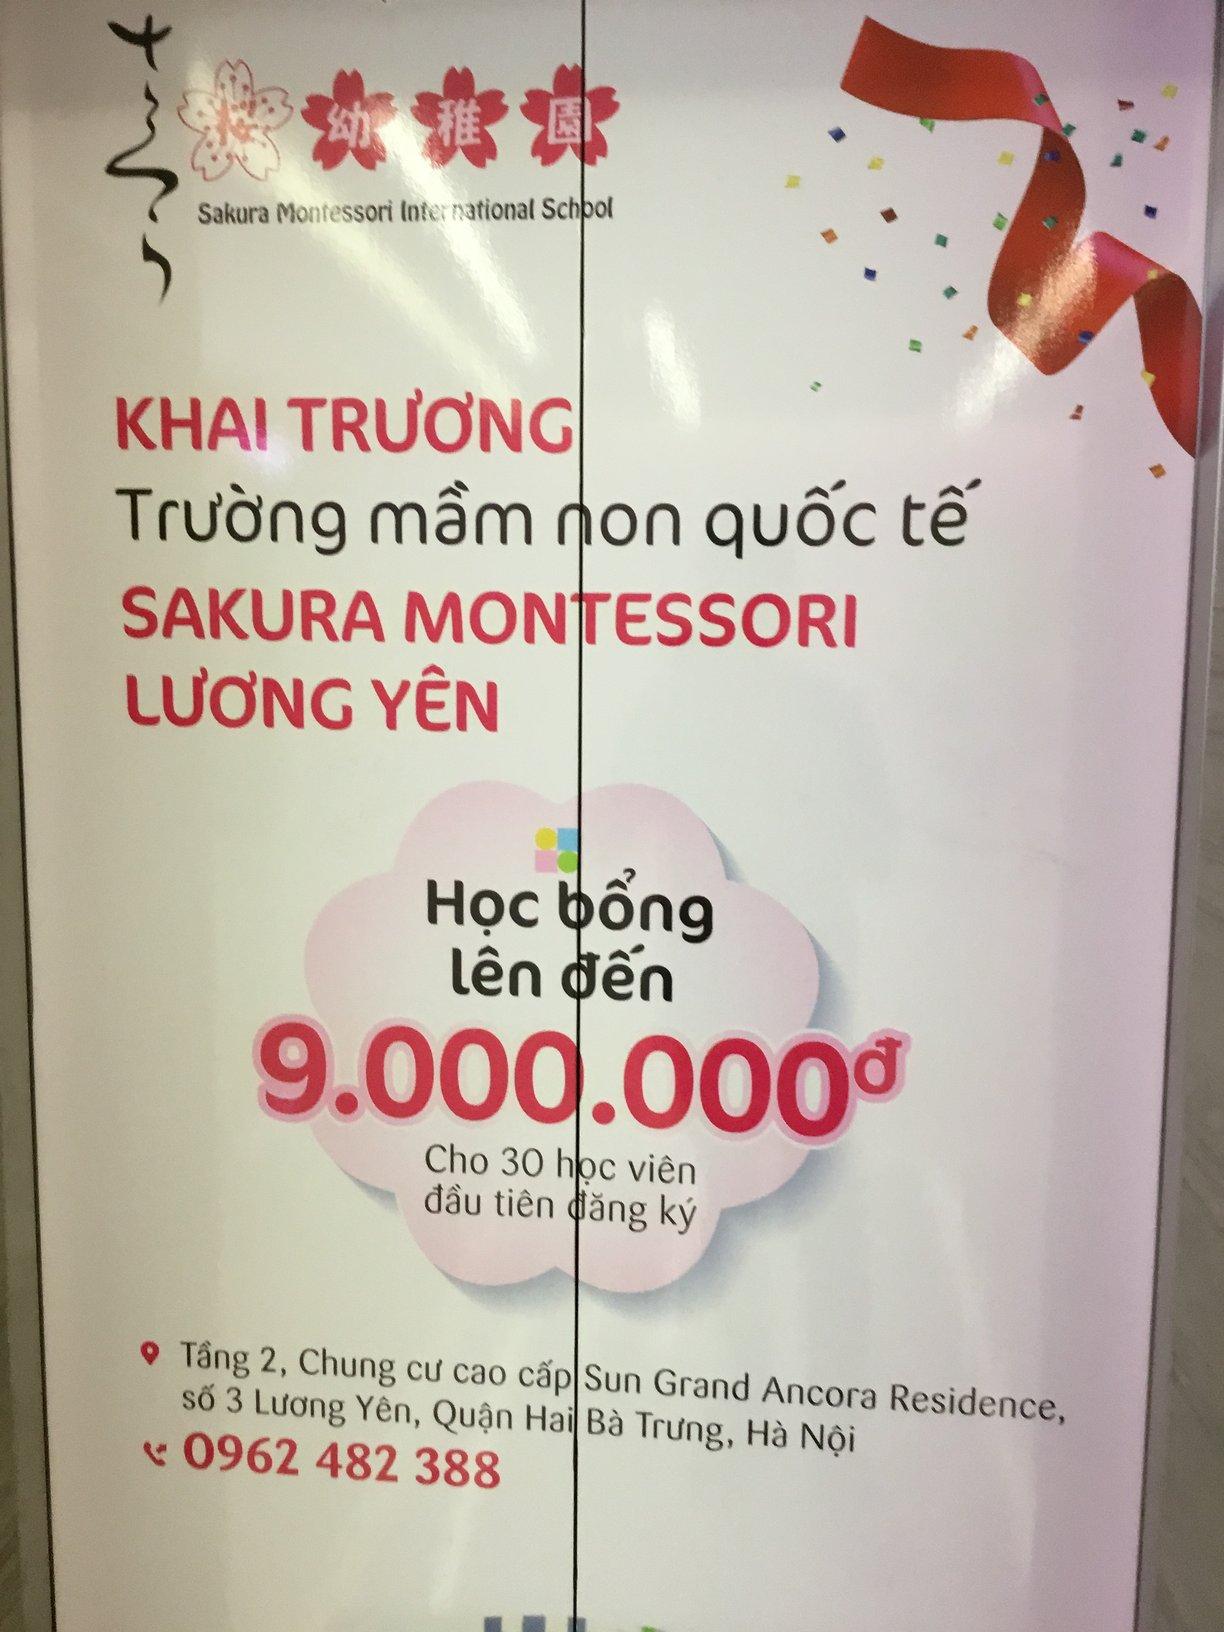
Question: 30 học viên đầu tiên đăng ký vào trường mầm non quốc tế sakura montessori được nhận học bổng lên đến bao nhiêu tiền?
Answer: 30 học viên đầu tiên đăng ký vào trường mầm non quốc tế sakura montessori được nhận học bổng lên đến 9 triệu đồng